T. U. Kuruvilla

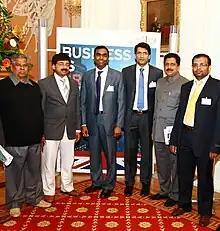
Kuruvilla and Monce Joseph along with Raju George First Secretary and Ajithkumar J Varma Protocol officer High Commission of India, London at Mansion House, London attending India UK Infrastructure Meeting

He became minister for Public works in Kerala cabinet in November 2006 when P. J. Joseph stepped down following allegations that he had misbehaved with a woman co-passenger while on a flight journey.